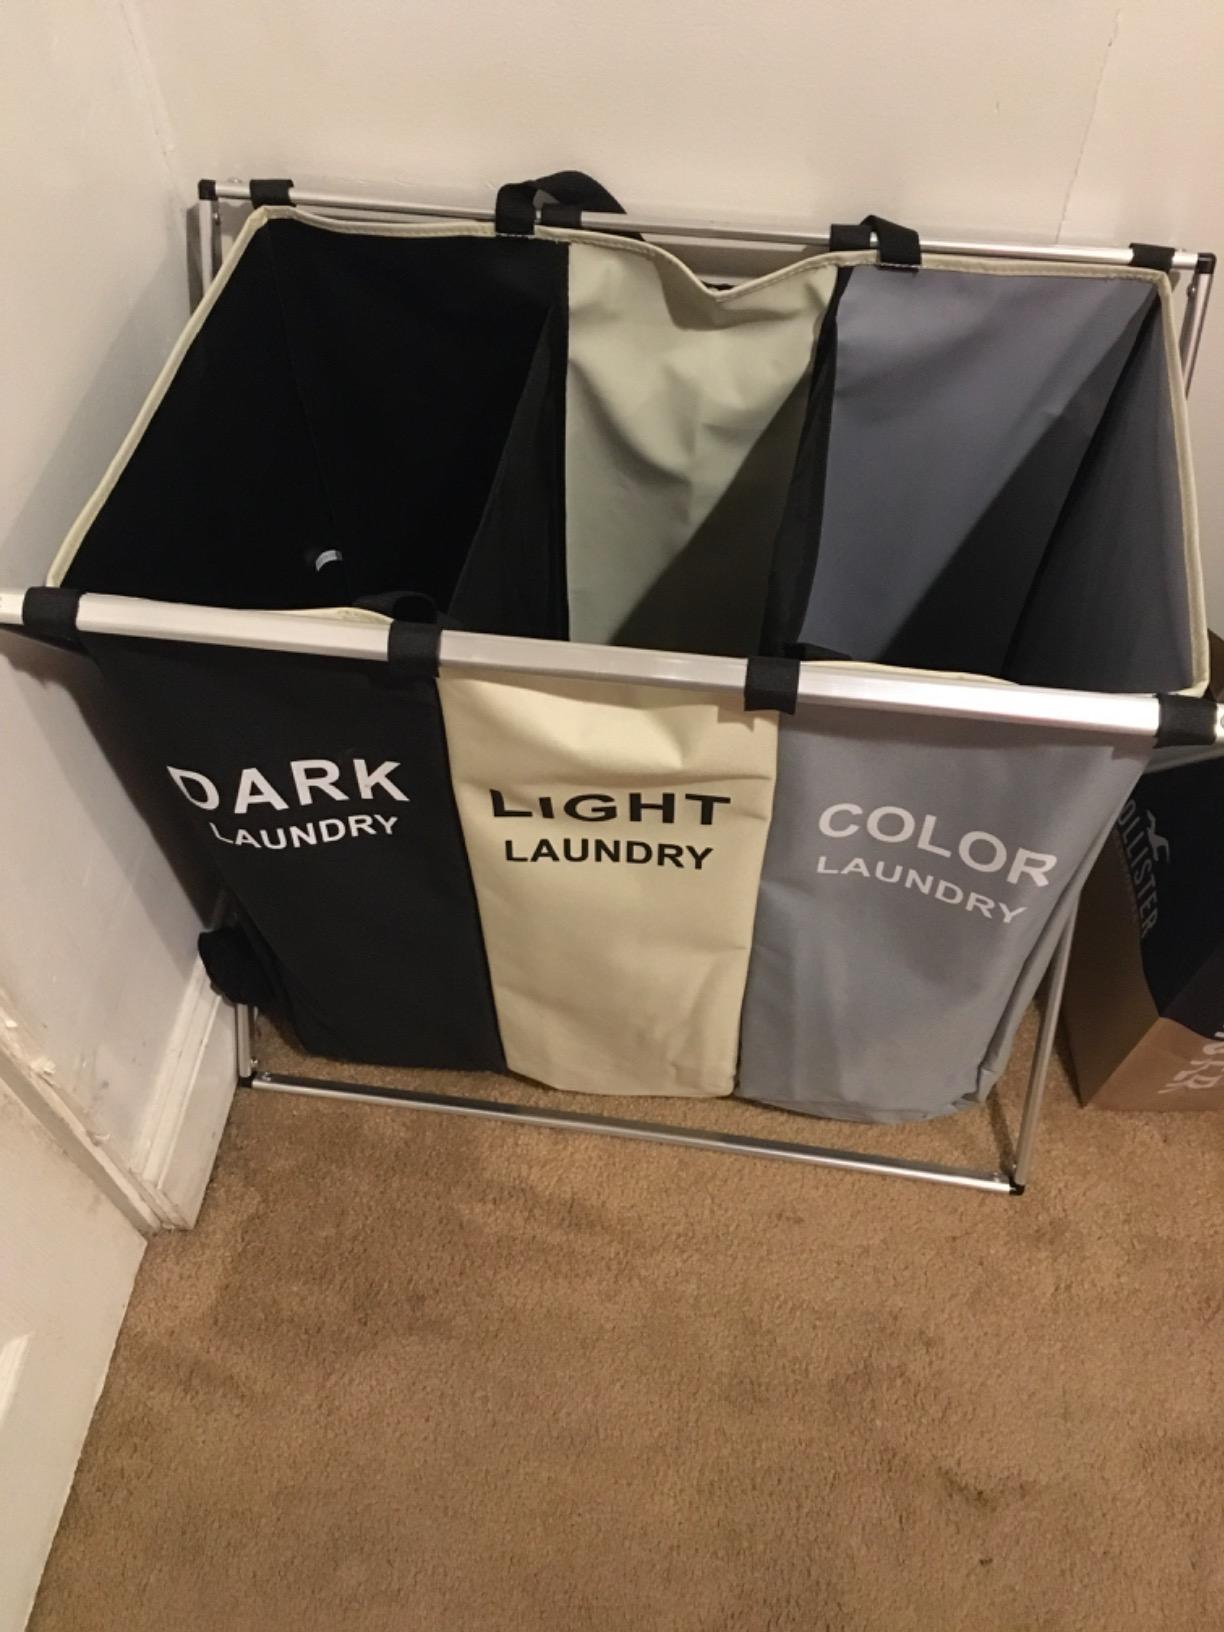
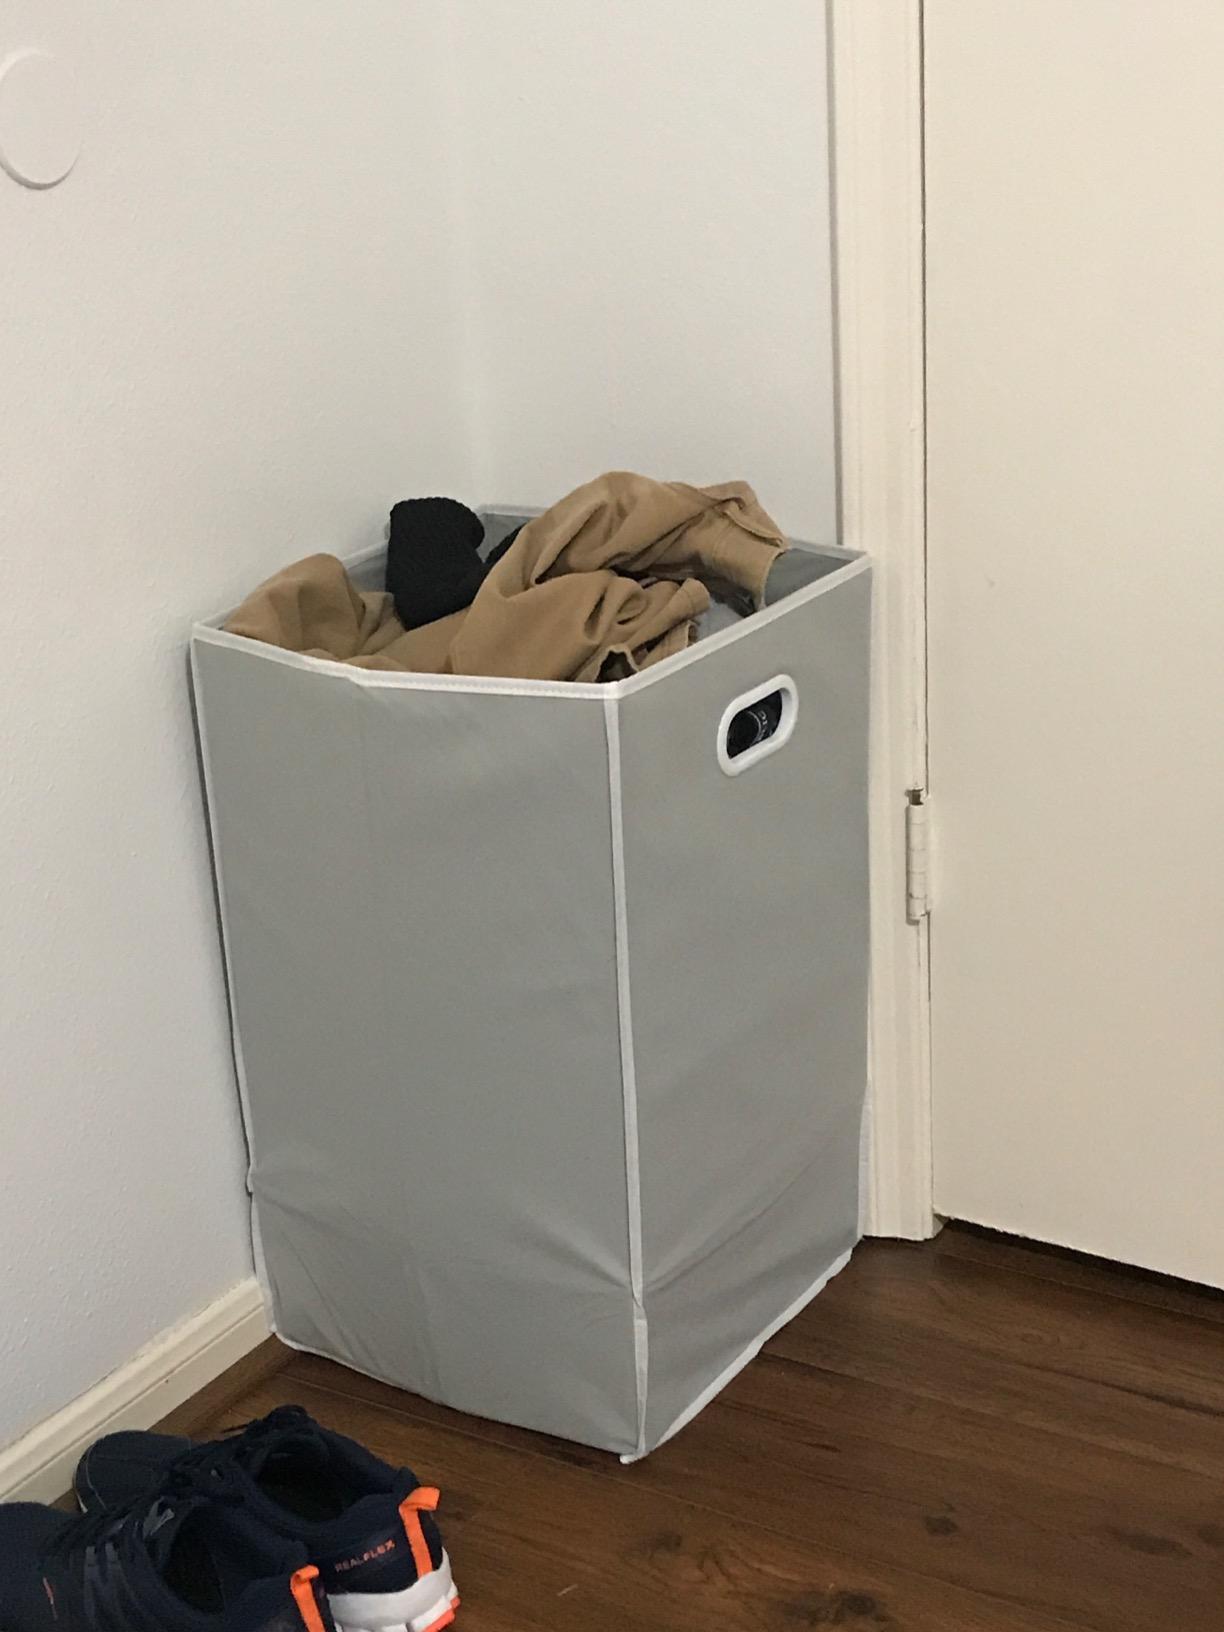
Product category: items_hamper
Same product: no